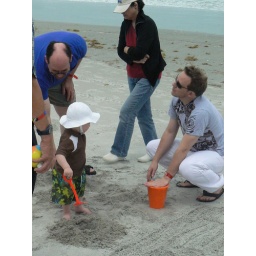
Playing in the sand. Here Matthew's building a sand tower for Eric to demolish.